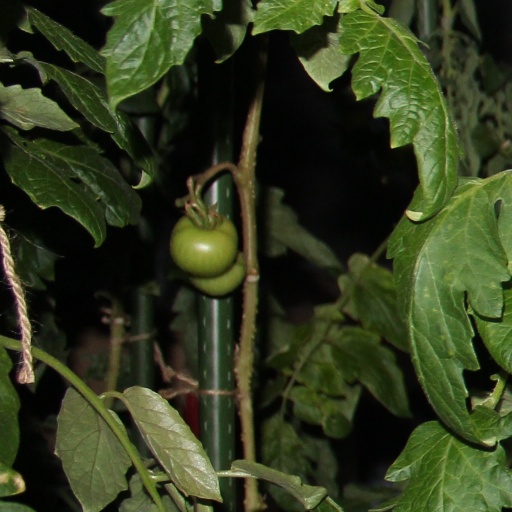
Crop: tomato